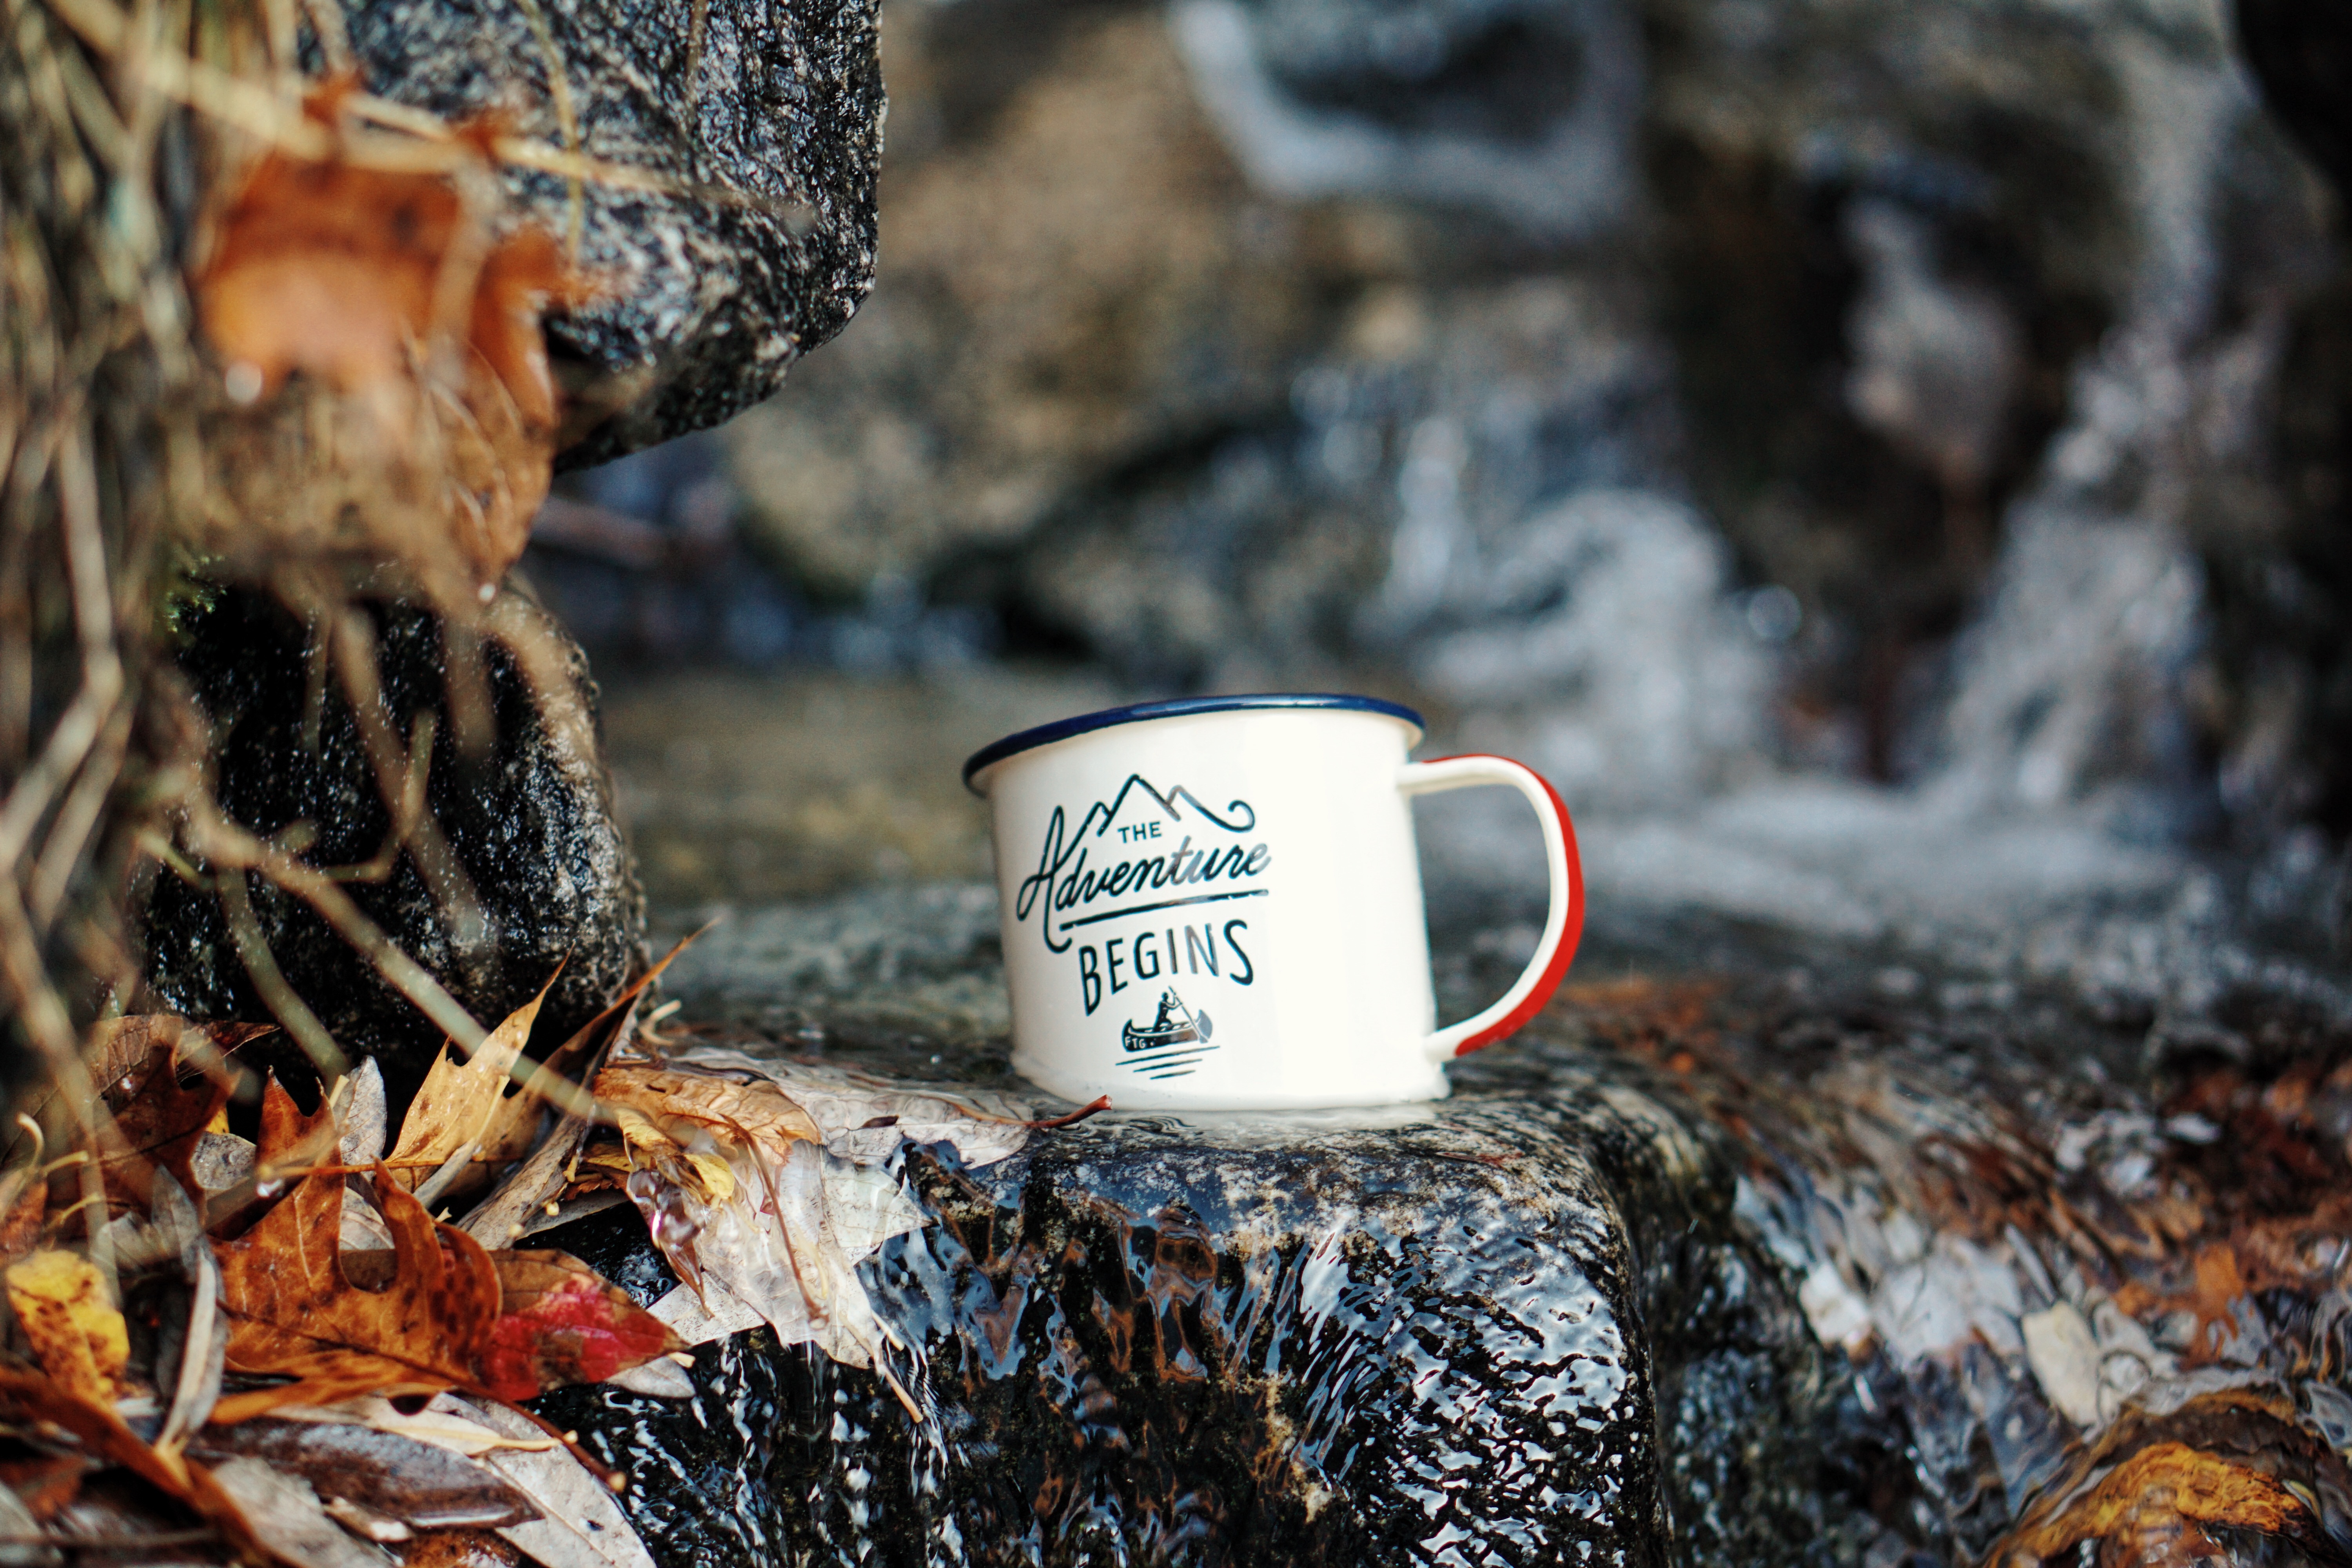
tree, nature, wood, leaf, food, autumn, soil, season